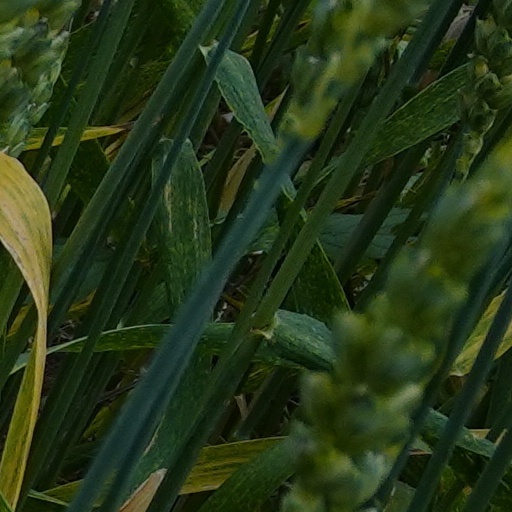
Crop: wheat